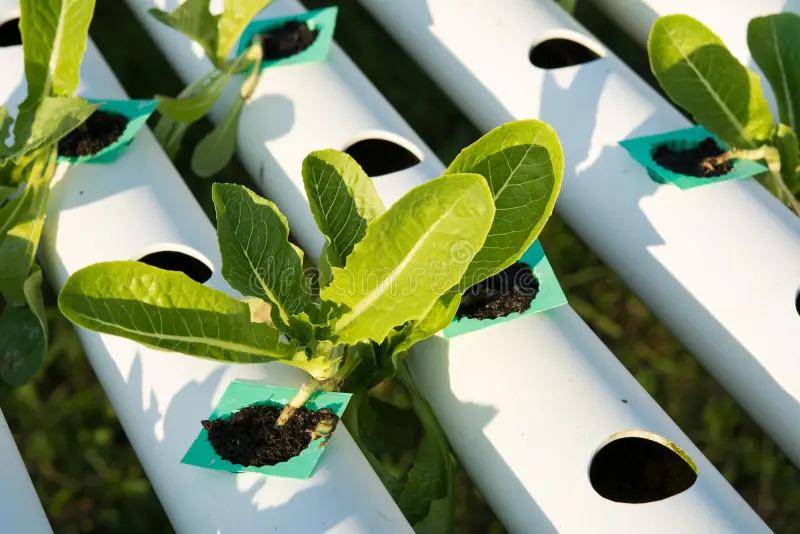
Shamba la [cs]hydroponic[cs] linaonekana likiwa na mimea michanga ya kijani kibichi iliyopandwa kwenye mabomba meupe. Kila mmea umetoka kwenye tundu maalum kwenye bomba ukiwa umefunikwa na kiasi kidogo cha udongo mweusi.